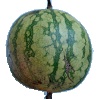
Label: Watermelon 1